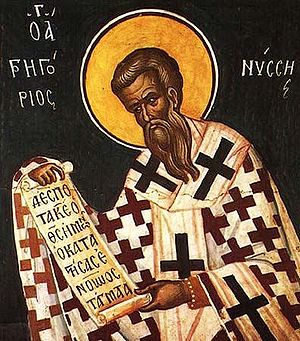
Gregor fra Nyssa
"Gregor fra Nyssa var en græsk kirkefader. Sammen med den ældre bror Basileios den Store og Gregor fra Nazianz regnes Gregor til de såkaldte ""kappadokiske fædre"".